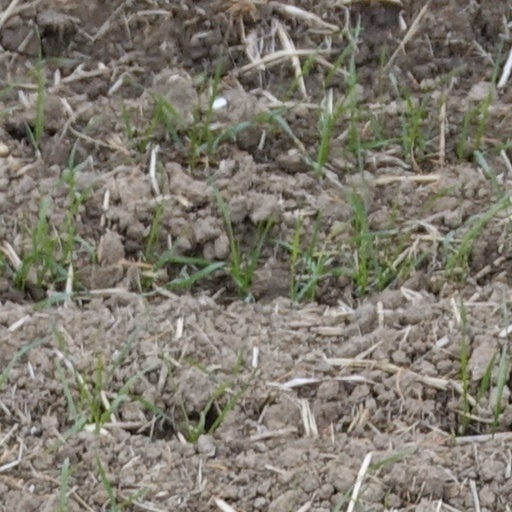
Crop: wheat